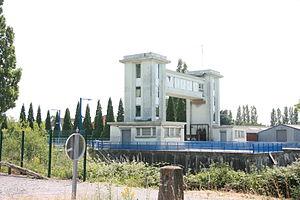
Photo de l'écluse des fontinettes, prise à Arques en août 2010
Arques est une commune française située dans le département du Pas-de-Calais en région Hauts-de-France.